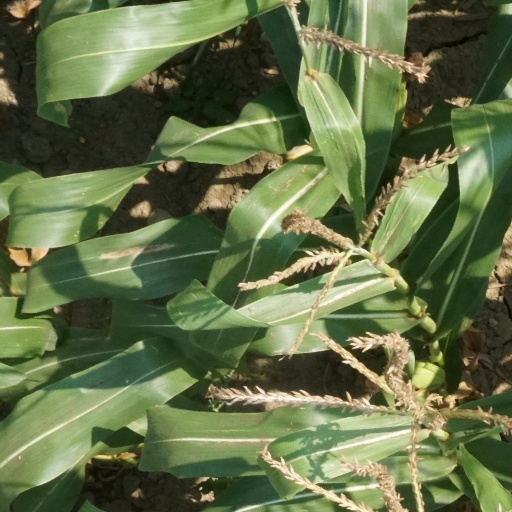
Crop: maize; corn